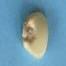
Maize quality: Good